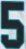
Number: 5